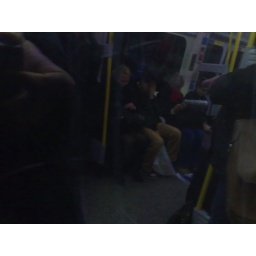
Reflection in the glass of the doors of a Circle Line train in a tunnel